Captain Tom Moore

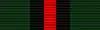
Medal ribbon of the York Medal

On 23 April, he was given a Pride of Britain award in recognition of his efforts, after "thousands of nominations" were received. He was appointed the first Honorary Colonel of the Army Foundation College in Harrogate, Yorkshire, a training centre for soldiers under 18, on his 100th birthday. When acting in that capacity, he was addressed as "Colonel Tom". He also received the York Medal for his "outstanding contribution to our military effectiveness and military reputation". He made his first visit to the college on 10 September, when he was Chief Inspecting Officer at their annual graduation parade.